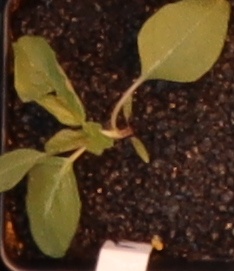
Label: Redroot Pigweed